Civil society

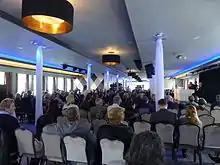
Civil lecture at Budapest Brainbar

Critics and activists currently often apply the term "civil society" to the domain of social life which needs to be protected against globalization, and to the sources of resistance thereto, because it is seen as acting beyond boundaries and across different territories. However, as civil society can be funded by foreign businesses and institutions, who support globalization, this is a contested use. Rapid development of civil society on the global scale after the fall of the communist system was a part of neo-liberal strategies linked to the Washington Consensus. Some studies have also been published, which deal with unresolved issues regarding the use of the term in connection with the impact and conceptual power of the international aid system (see for example Tvedt 1998).